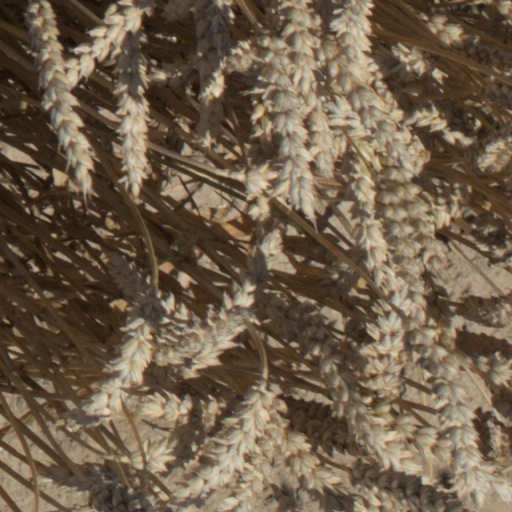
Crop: wheat